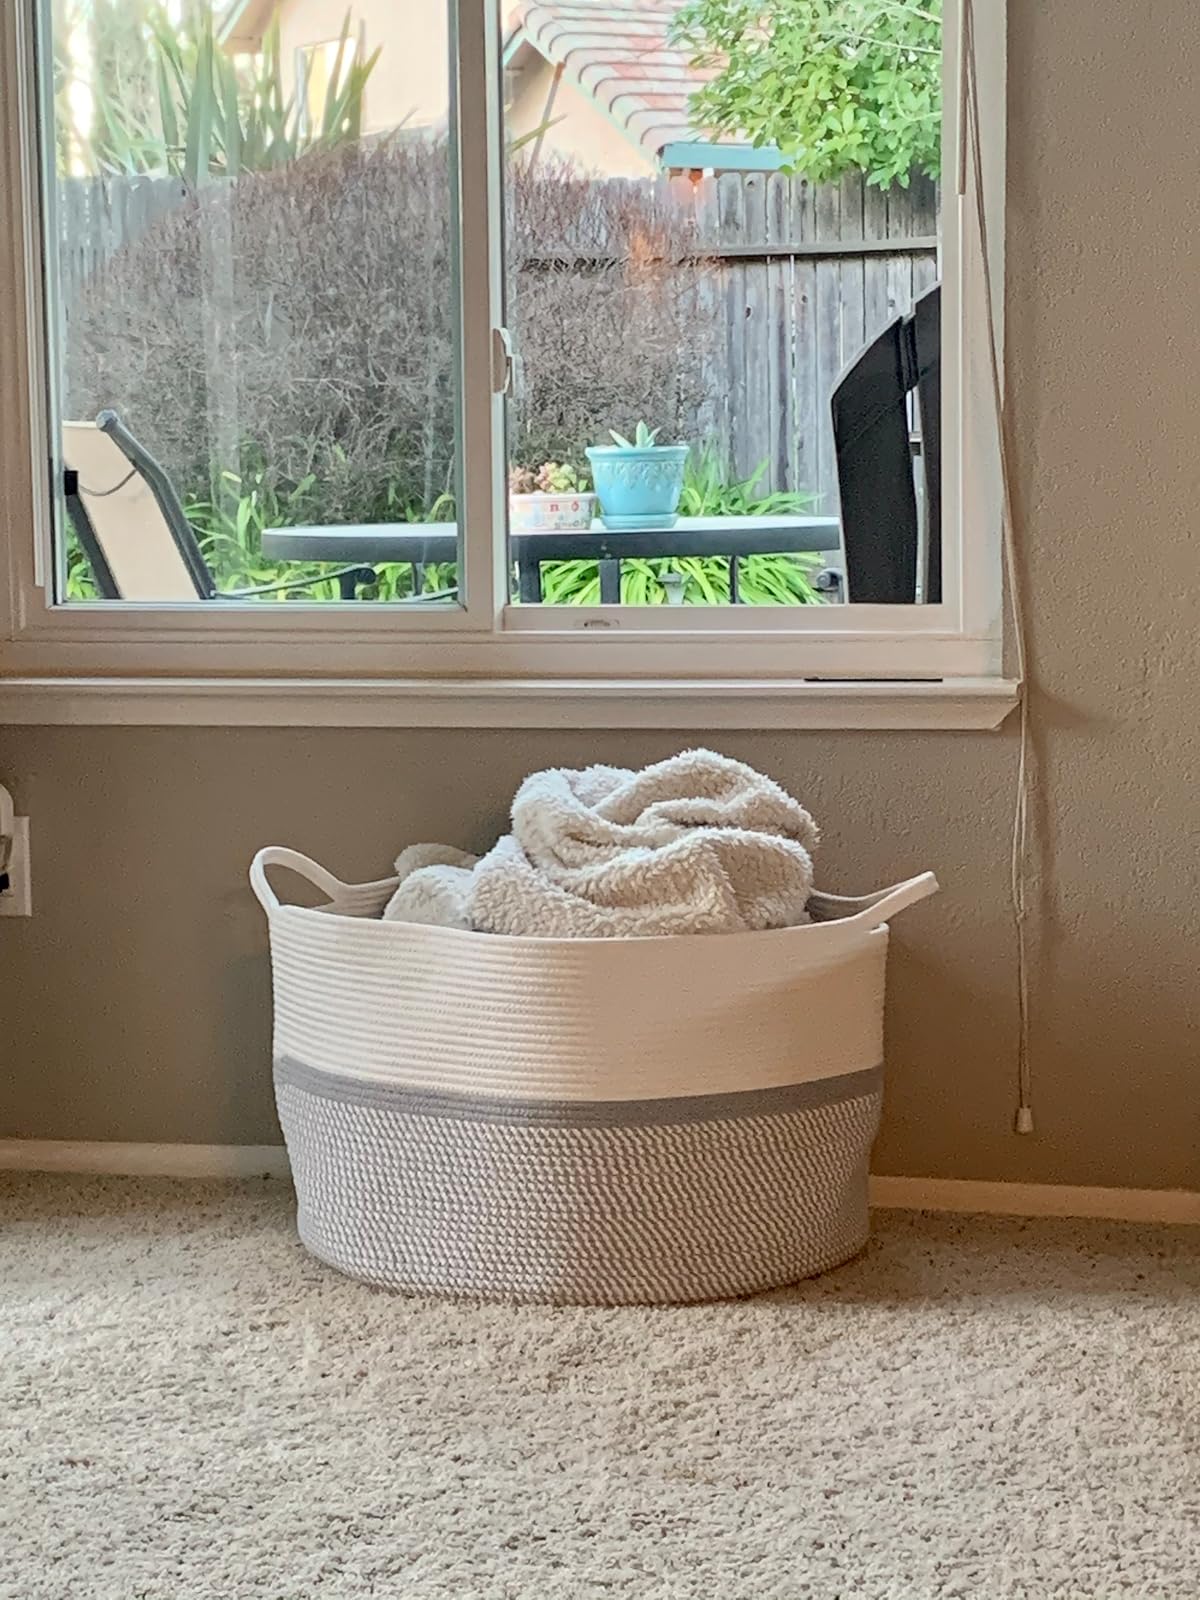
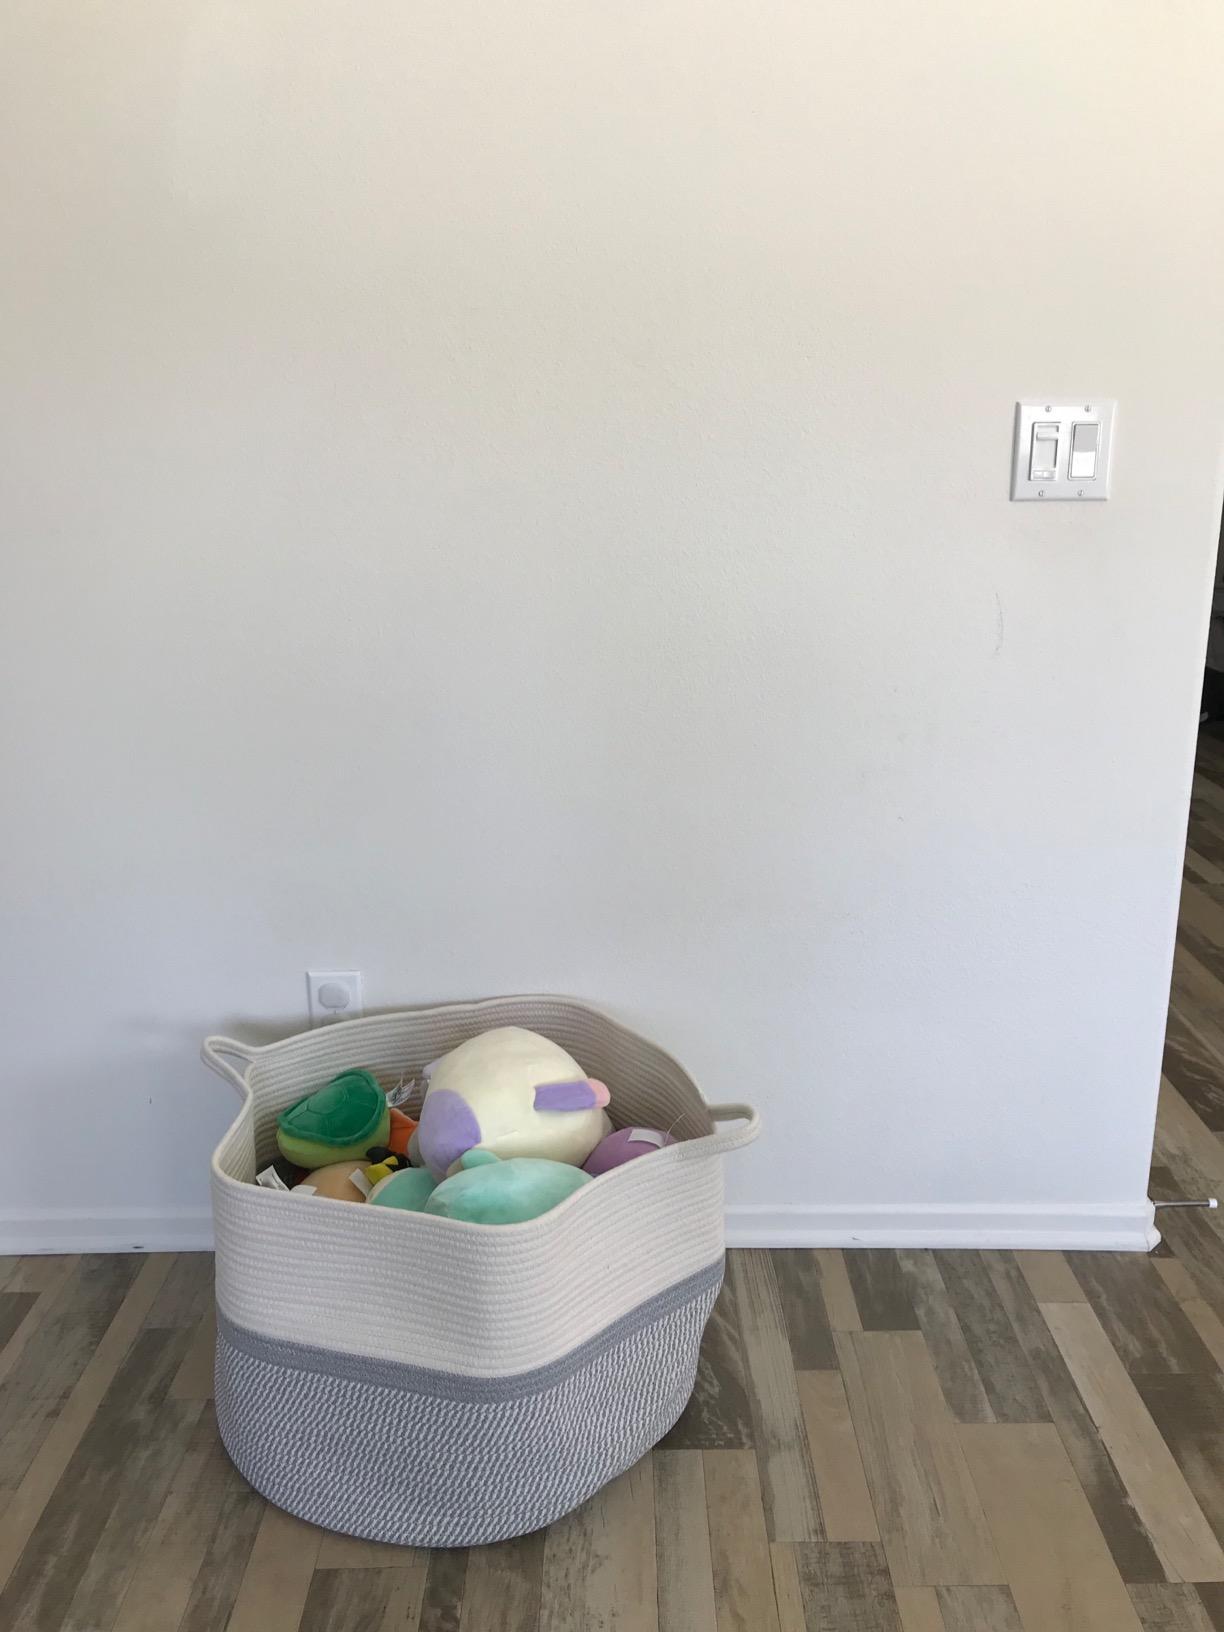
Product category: items_hamper
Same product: yes